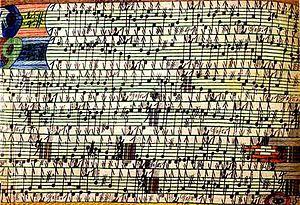
La peinture avec partition musicale est une typologie rare en peinture, laquelle comporte l'évocation de la musique par la présence dans sa composition d'une partition musicale. Elle est présente dans de nombreuses écoles picturales. L'usage de la notation musicale en peinture, qui est approprié dans les peintures avec des musiciens et avec des instruments musicaux, devient symbolique dans la nature morte, dans le trompe-l'œil et dans la vanité et se transforme parfois en pur élément graphique dans des œuvres modernes et contemporaines.